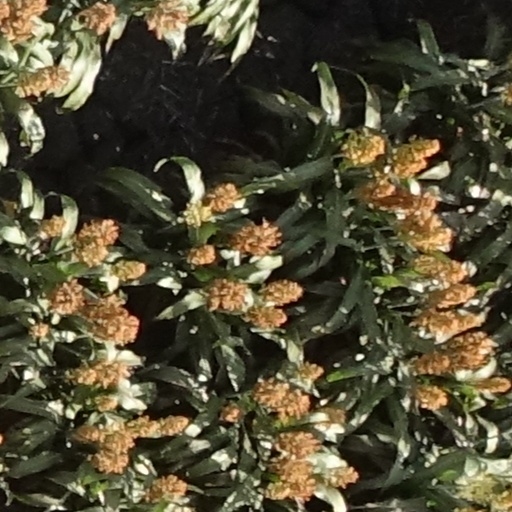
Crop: sorghum